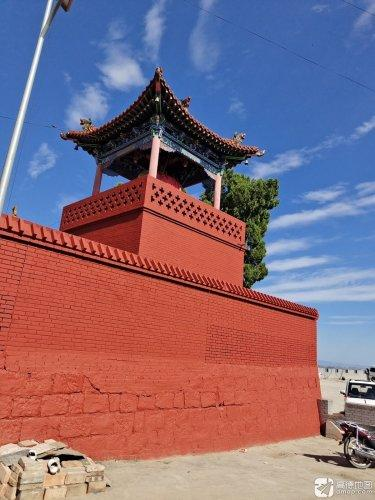
地标名称：正觉寺
所在城市：吕梁市·临县